Single women in the Middle Ages

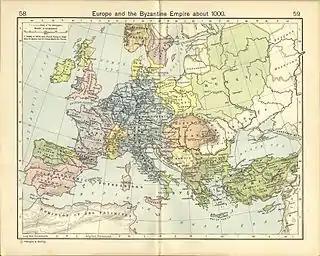

In medieval Europe, there was a geographic contrast in the proportions of single women. In England in 1377, about one-third of adult women were single women. In Florence city of Italy, in 1427, about one-fifth of adult women were single.